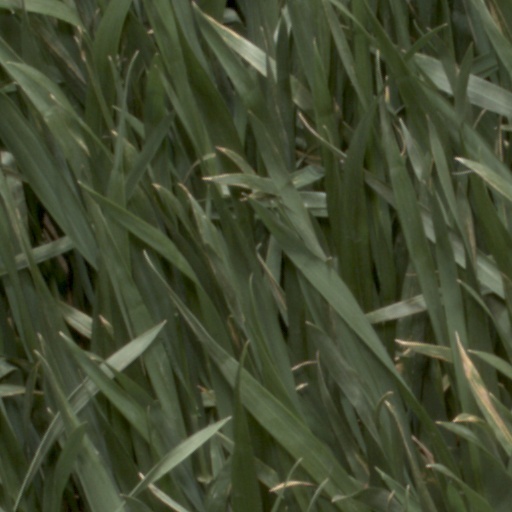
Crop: wheat